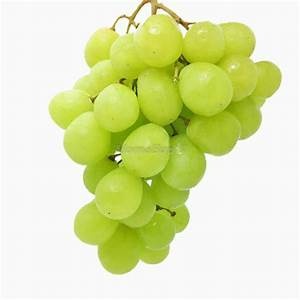
Label: grape